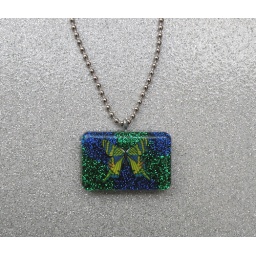
Handmade pendant with blue and green butterfly embedded in resin and backed by blue and green glitter.